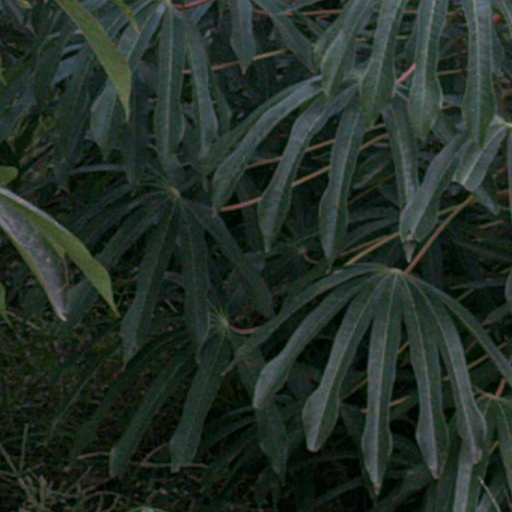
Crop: cassava